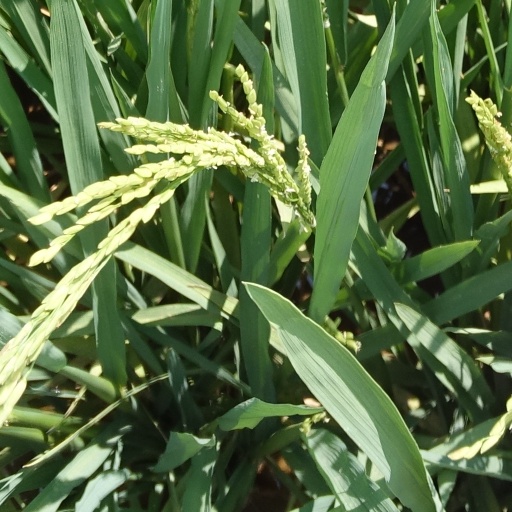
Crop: rice